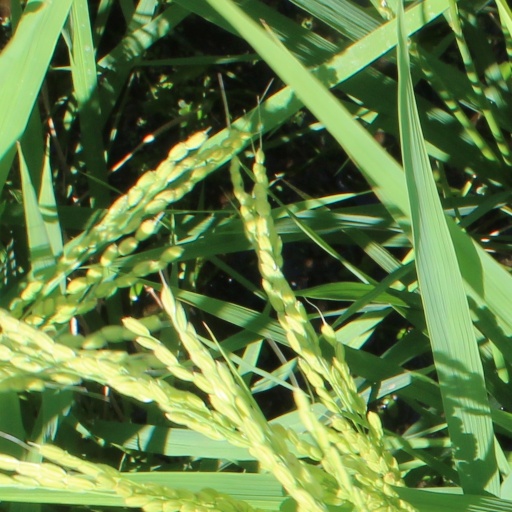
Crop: rice